List of baseball parks in Houston

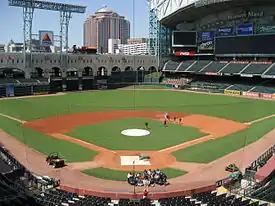
Daikin Park

This is a list of venues used for professional baseball in Houston, Texas. The information is a compilation of the information contained in the references listed.